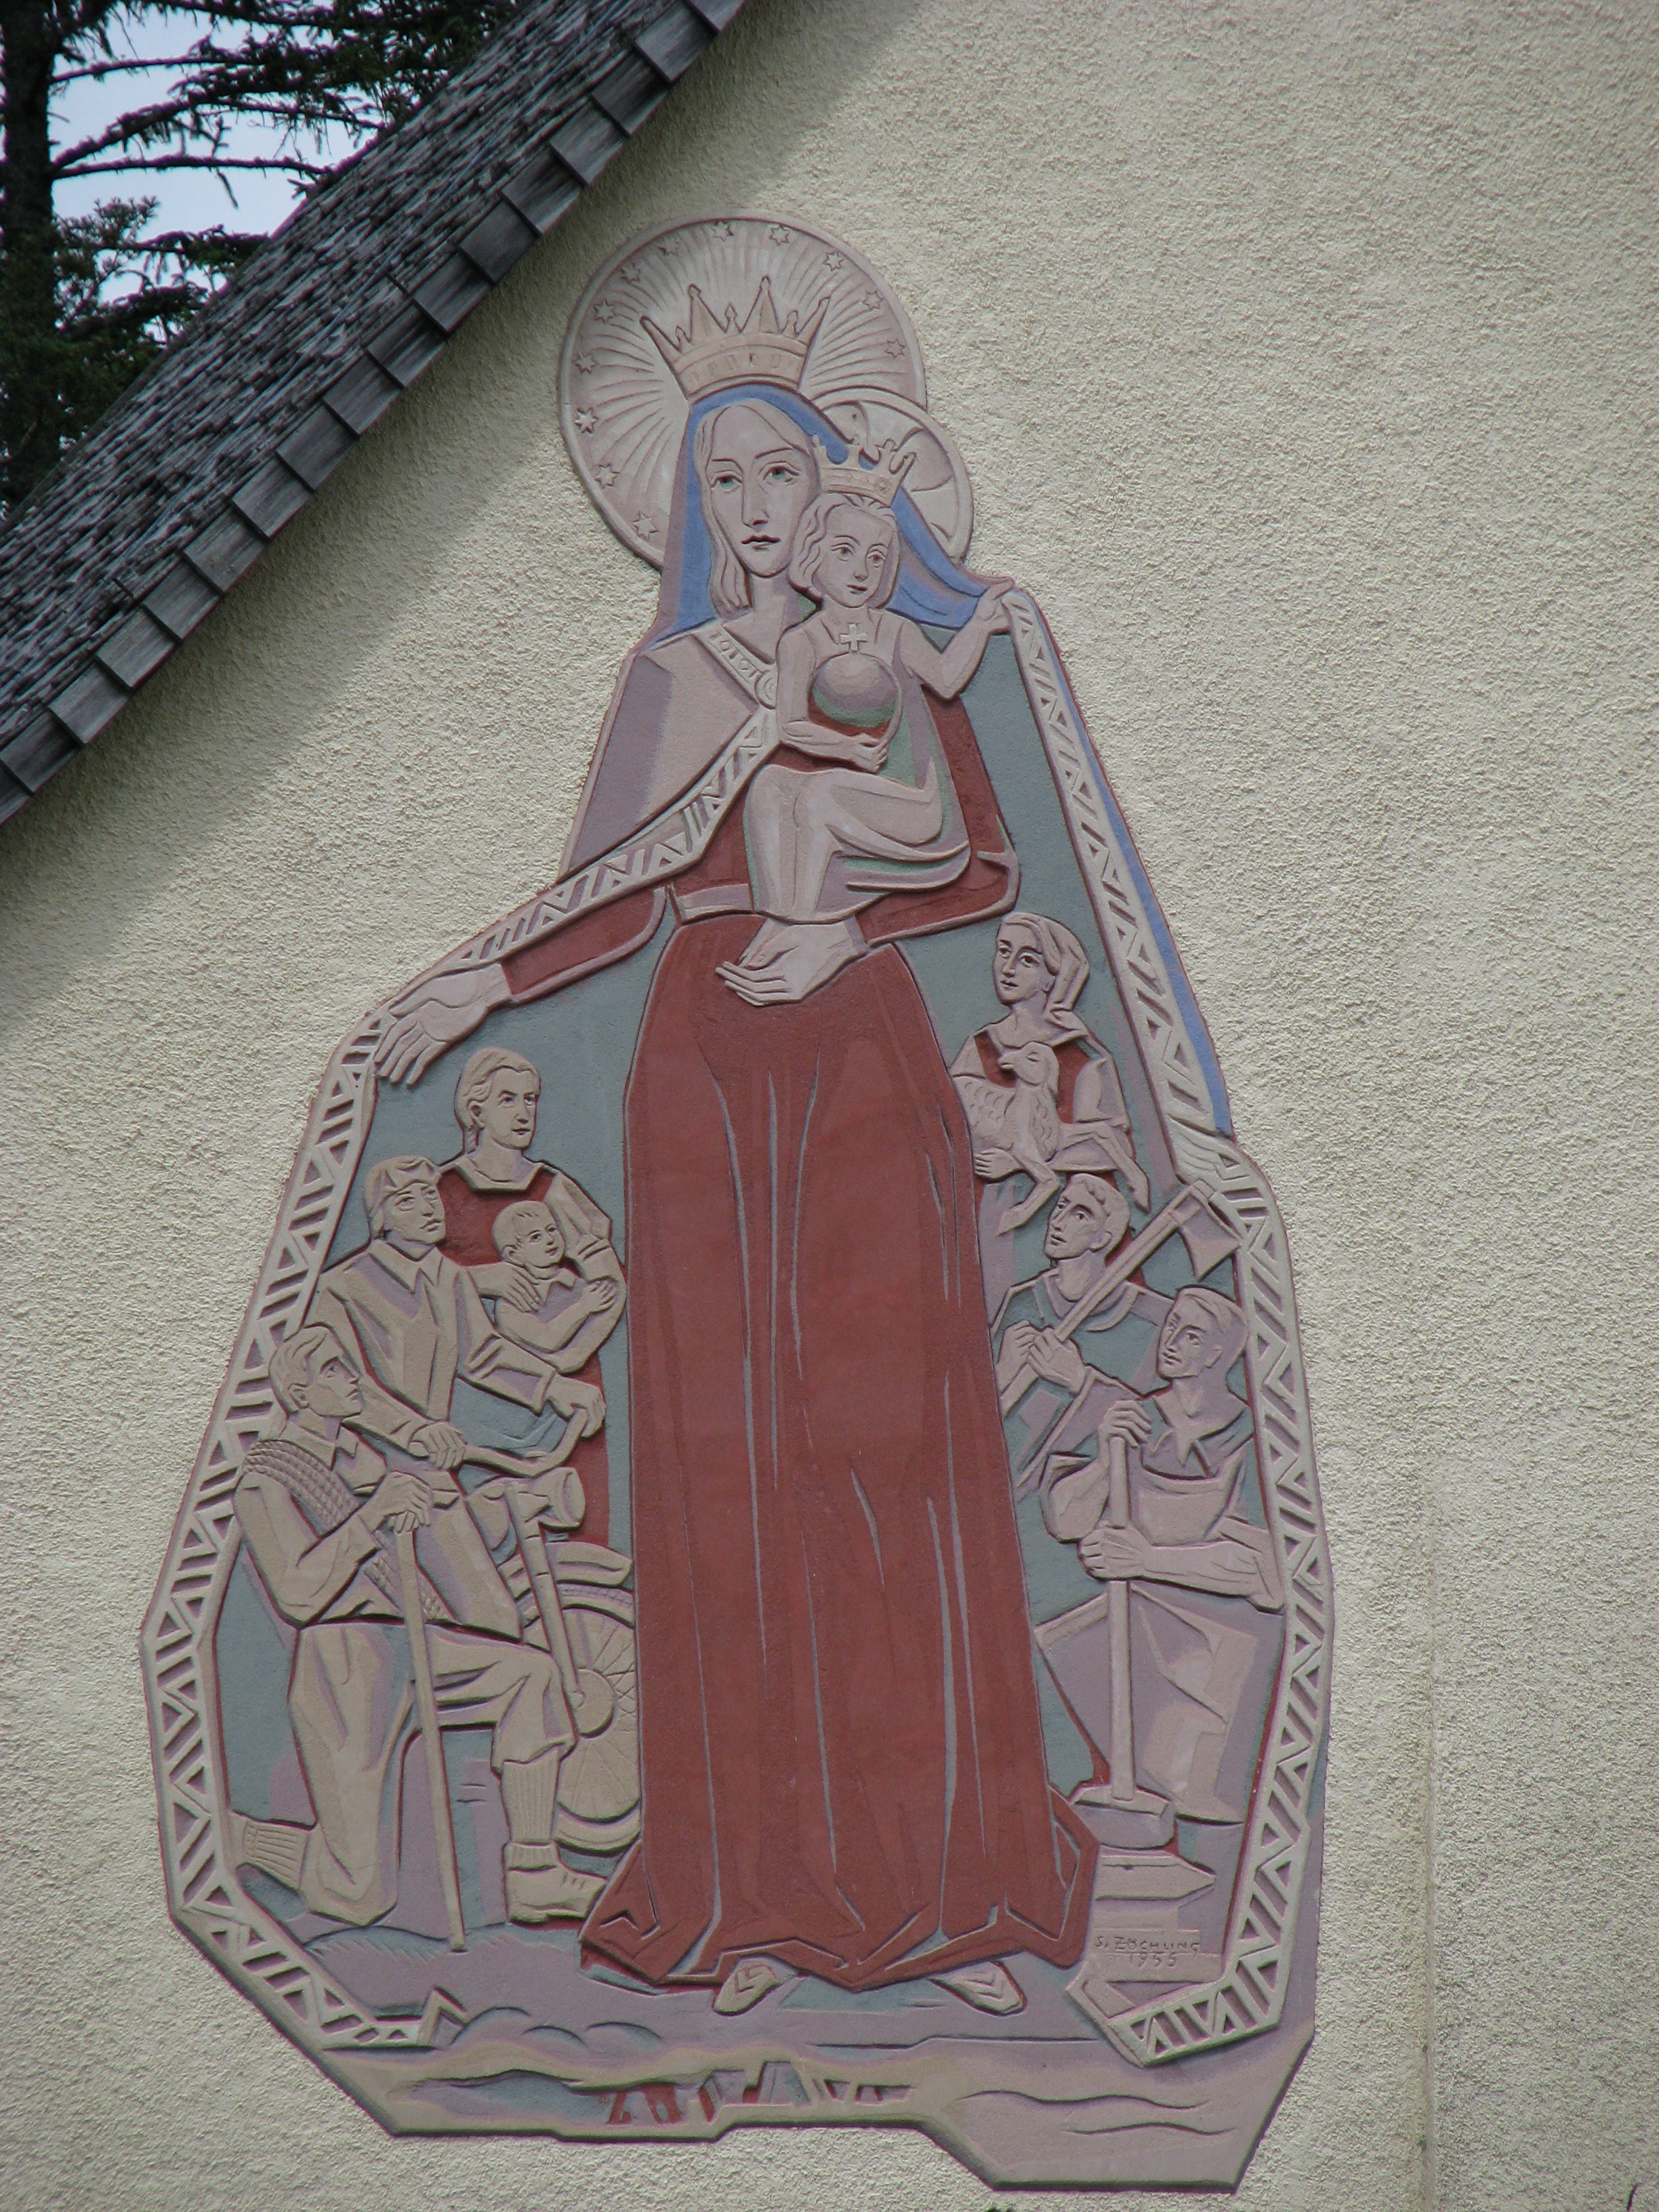
statue, child, pray, sculpture, art, sketch, drawing, illustration, temple, maria, carving, ancient history